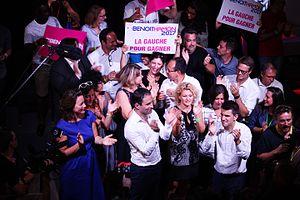
Benoît Hamon avec plusieurs élus et militants à la tribune à la fin de son meeting à Saint-Denis
La primaire citoyenne de 2017 est une élection primaire organisée les 22 et 29 janvier 2017 afin de désigner le candidat du Parti socialiste et de ses alliés pour l'élection présidentielle française de 2017.
Benoît Hamon, né le 26 juin 1967 à Saint-Renan, est un homme politique français.